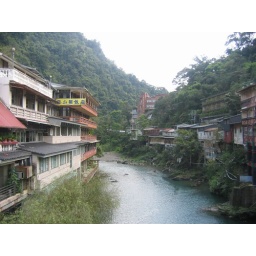
Houses built by the river bed